Land Titles Building (Moose Jaw)

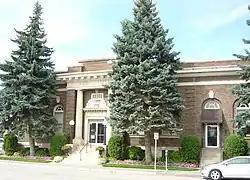

The Land Titles Building is located at 76 Fairford Street West in Moose Jaw, Saskatchewan, Canada. The architectural firm of Storey and Van Egmond designed the building. The building is a designated Heritage Property.